Jordana Brewster

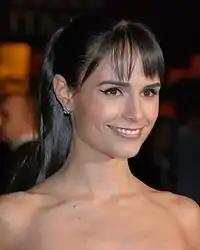
Brewster at the "Fast & Furious" premiere in 2009

Brewster starred with Cameron Diaz and Christopher Eccleston in the independent drama "The Invisible Circus" (2001), portraying a grieving teenage girl who travels to Europe in 1976 in search of answers to the suicide of her older sister. The film premiered at the Sundance Film Festival and received a limited theatrical release. "The New York Times" felt that Brewster "can't summon a credible range of emotion" in her portrayal. Her breakthrough came afterward in 2001, when she took on the role of Mia Toretto opposite Vin Diesel and Paul Walker in the street racing action film "The Fast and the Furious". As she did not have a driver's license, she took driving lessons during production. Todd McCarthy of "Variety", in his review for the film, noted that Brewster did a "better job here than she did as a searching teen in the recent "The Invisible Circus"." The film was a commercial success, grossing over US$207 million worldwide.